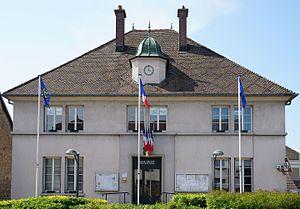
Mairie de Saulx (Haute-Saône).
Saulx est une commune française, située dans le département de la Haute-Saône en région Bourgogne-Franche-Comté. Elle est le siège de la communauté de communes du Triangle Vert.